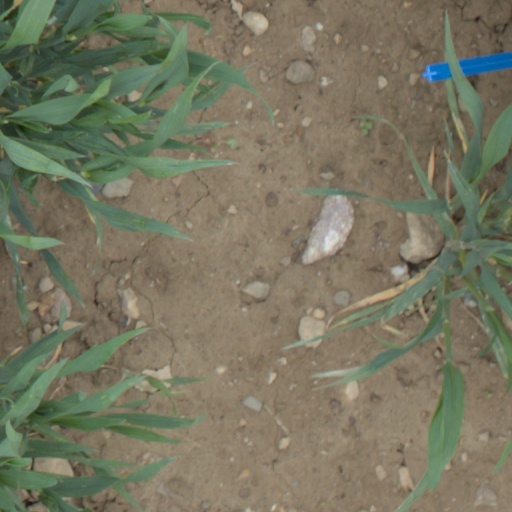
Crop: wheat